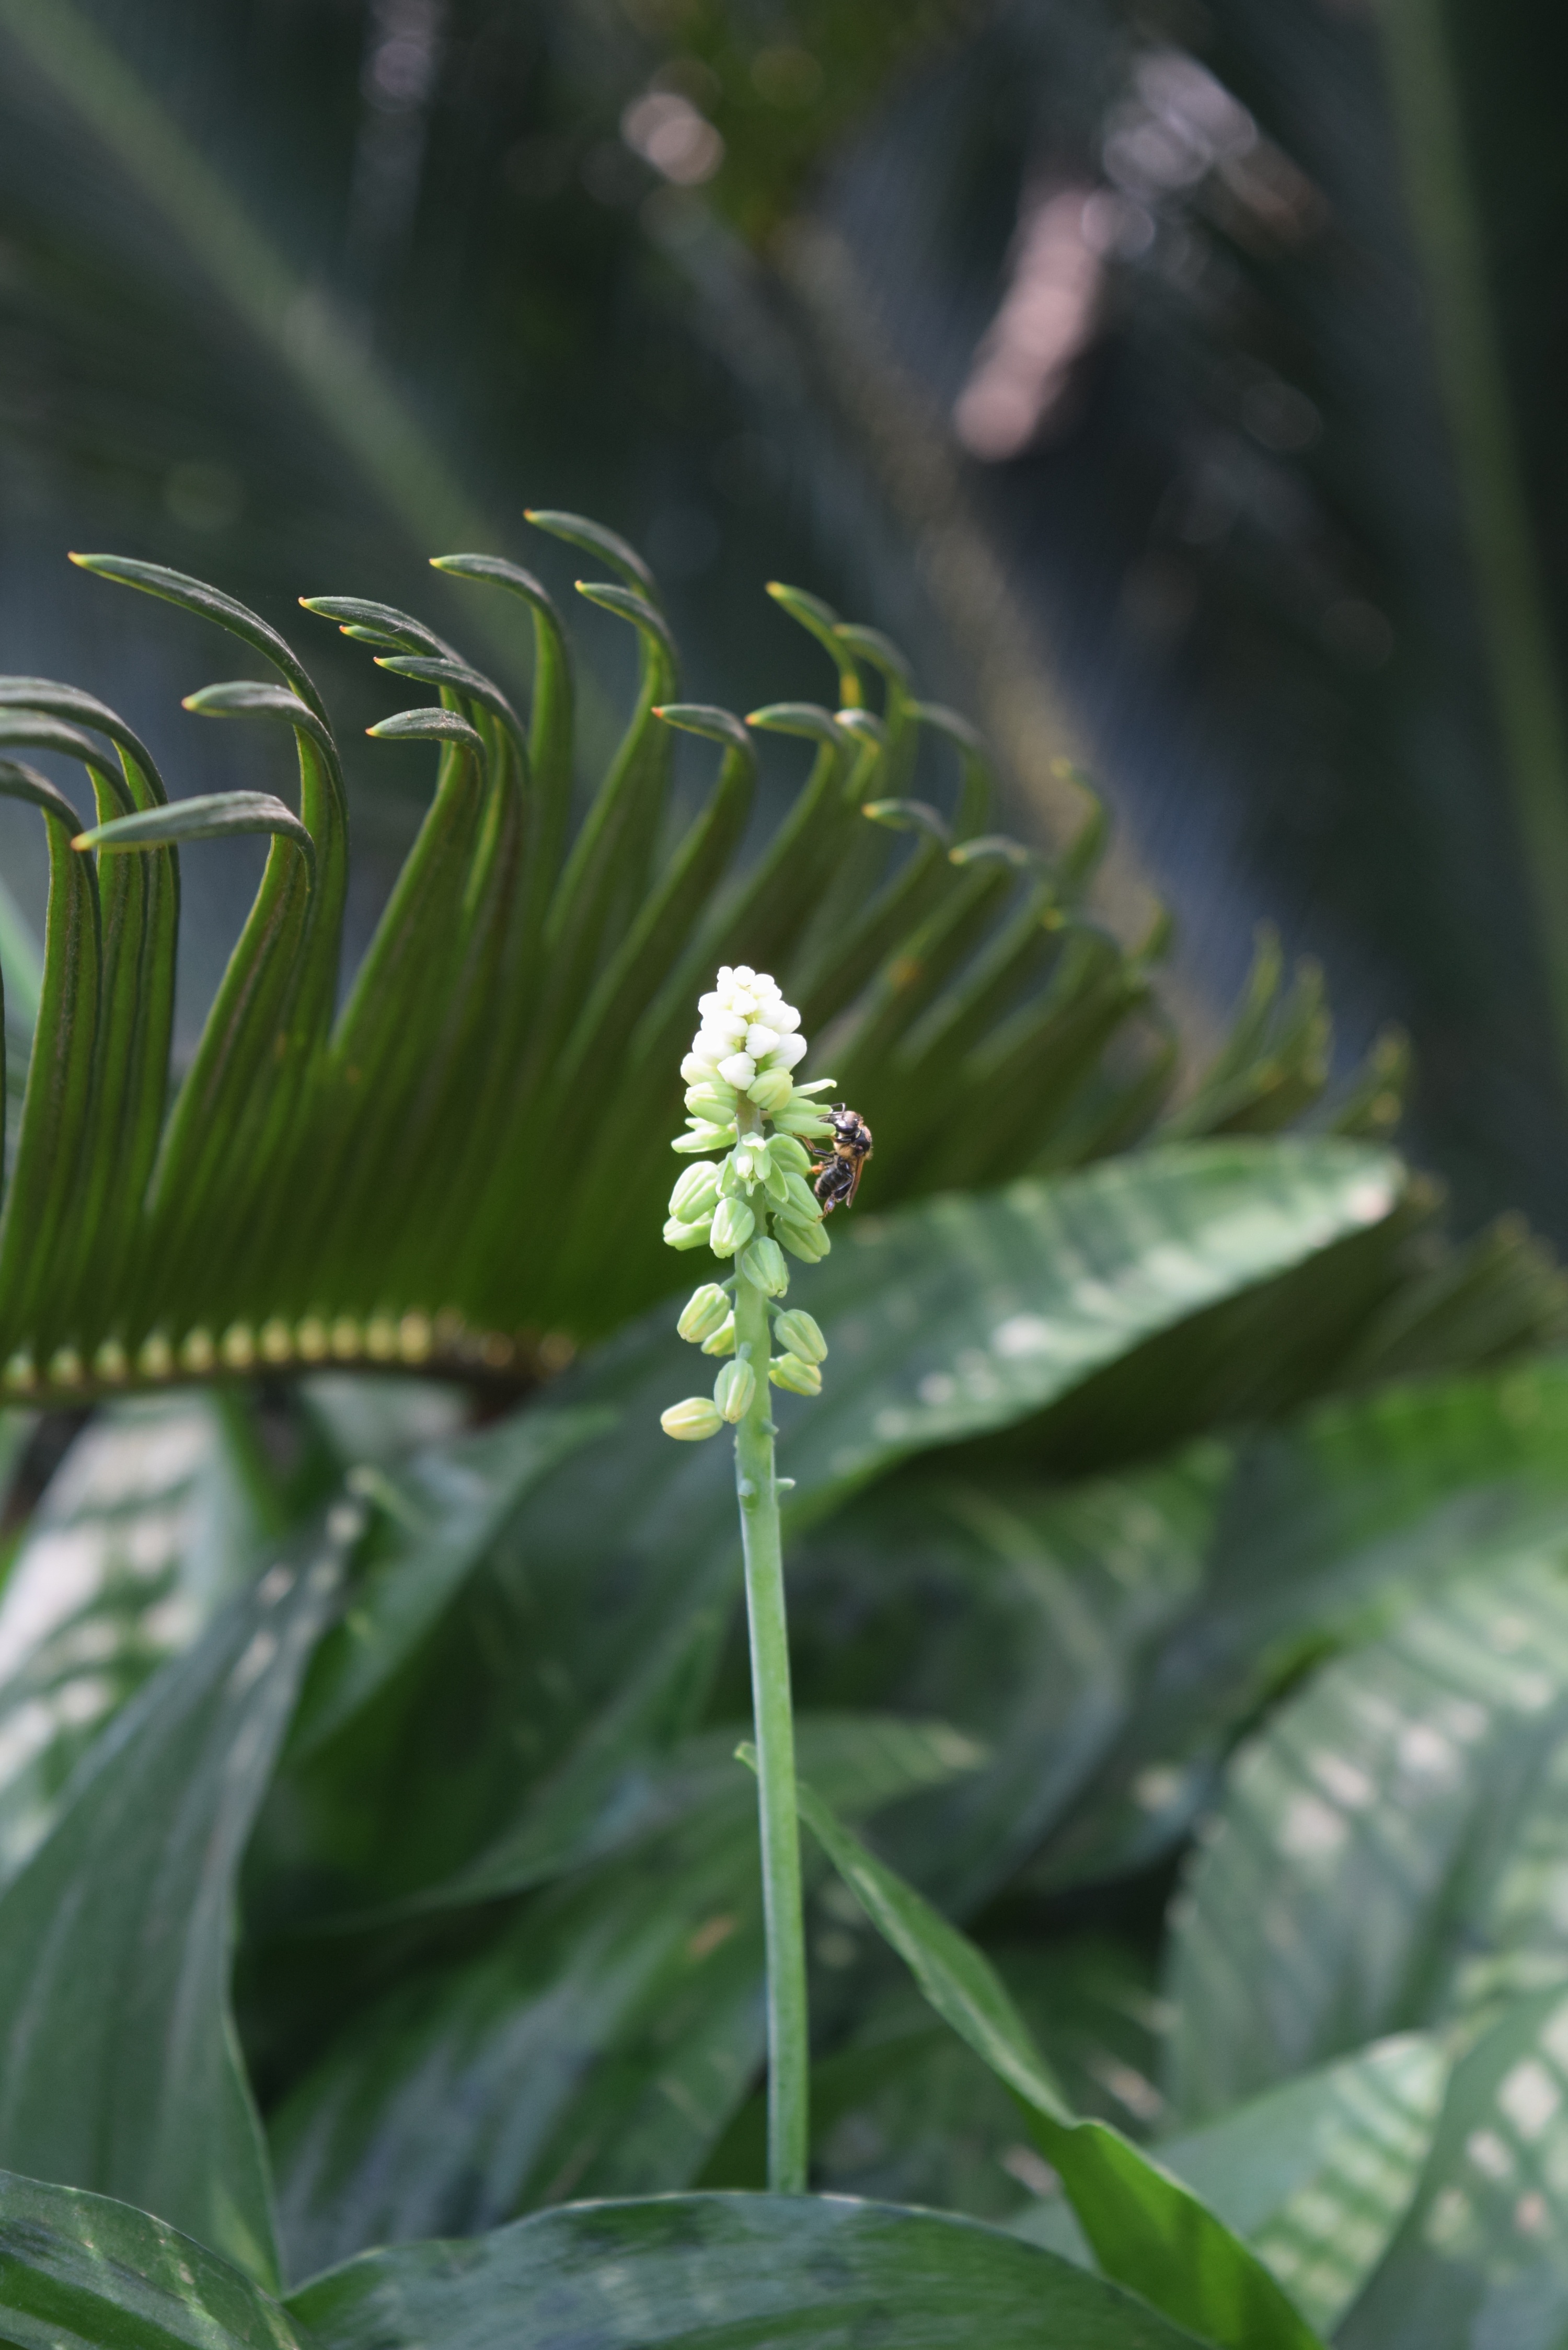
nature, plant, leaf, flower, pollen, pollination, green, tropical, insect, macro, botany, pollinate, flora, wildflower, flowers, leaves, vegetation, beauty, detail, bumblebee, spring flowers, flowering, nectar, stamens, macro photography, flowering plant, winged insect, plant stem, land plant